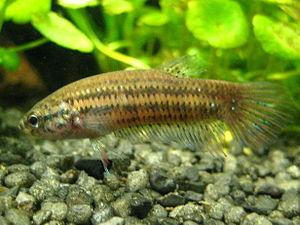
Betta imbellis, communément appelé Betta paisible, est un poisson actinoptérygien d'eau douce de la famille des osphronemidae. Cette espèce est originaire de Malaisie et d'Indonésie. À la différence de Betta splendens, ce poisson est comme son nom l'indique, paisible.